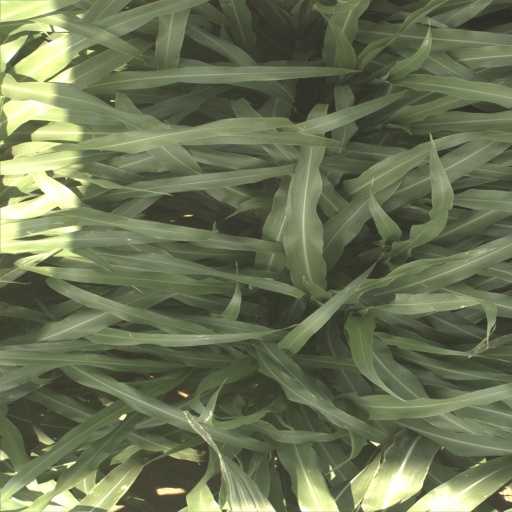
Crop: sorghum